Southport State High School Buildings

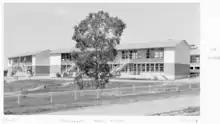
Southport State High School, 1959

Growth of the school population continued and more buildings were added to the site. A fifth Hawksley prefabricated school building (Block E), shown on the original school plan as an intermediate school building situated to the east of Block B, was constructed in 1957–1958. This was a Hawksley "type F amended" building, highset on a face brick lower level with a concrete plinth. Unlike Block B, the upper level incorporated open-web metal trusses that reduced the requirement for supporting elements. It had a gable roof and was sheeted externally on the upper level with ribbed aluminium panels. The northern side had a verandah on both levels that had tubular steel balustrade, handrails and supports, and enclosed hat (western ends) rooms. The upper level contained three classrooms and a physics laboratory (east); with an enclosed student recreation area and toilets (east) below. The classrooms were wide. A pathway with concrete paving and retaining walls was constructed along the southern side of Block E, connecting with those that existed along the southern side of Block B; and a ground floor covered way, connecting Block E with existing covered ways to the south, was built at the same time. Alterations to Block B were also made - with balustrades at the upper verandah ends replaced by bag racks.